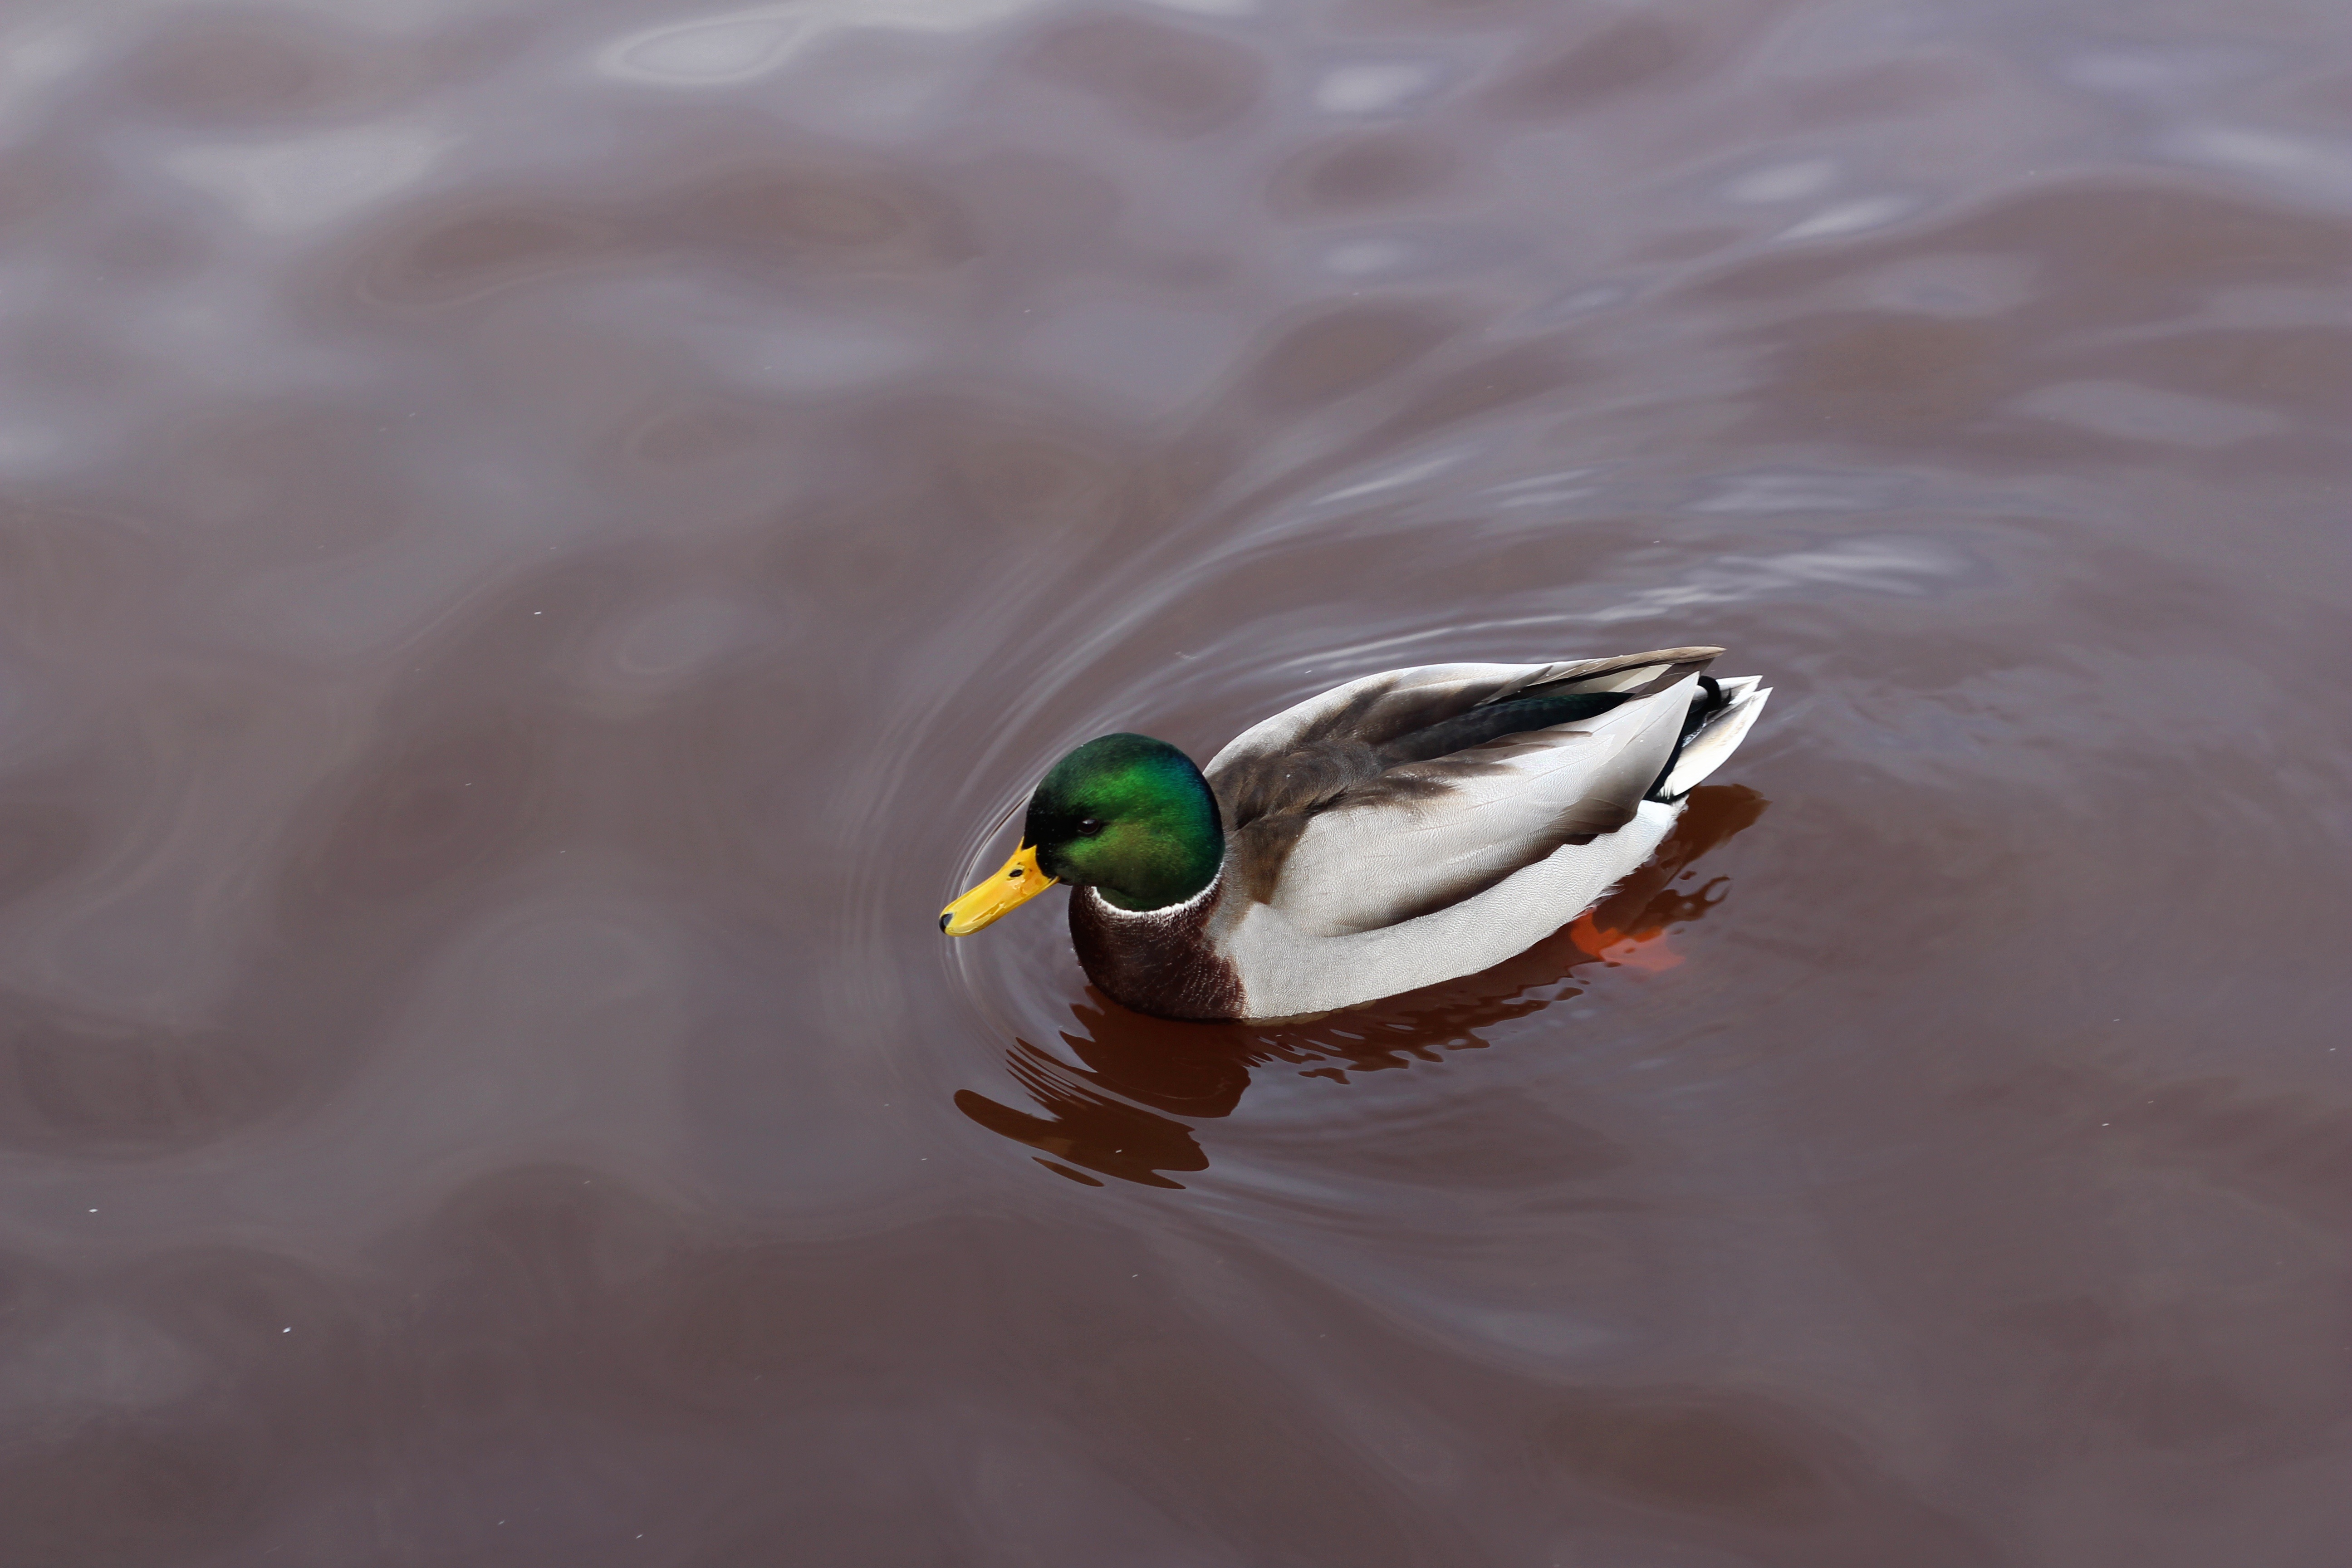
water, nature, bird, wing, animal, male, pond, wildlife, reflection, beak, fauna, swimming, drake, close up, outdoors, birds, duck, vertebrate, waterfowl, water bird, mallard, ducks geese and swans